Independence Pass (Colorado)

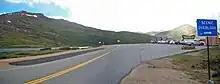
A road going through a mountainous area with no trees. On the left is a small pond. On the right is a parking lot with two buildings. A brown and yellow sign in the distance in the parking lot reads "Independence Pass ... Contintental Divide" while a blue one on the very right says "Scenic Overlook" in white with an arrow pointing to the right

The pass is above tree line, so the surrounding terrain is alpine tundra. Open grassy expanses are occasionally broken by low shrubbery and bare patches of rock, particularly on the steep slope to the north. Snow lingers in some areas year-round. Adjacent to the road and parking area are small ephemeral pools on the southwest, with a larger, permanent one north of the road.